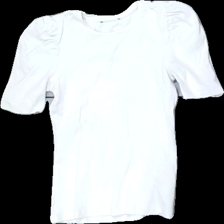
View: front
Type: T-shirt
Category: Ladies
Brand: Not in the list
Colors: White
Material: 100% bomull
Pattern: Other
Cut: C-collar
Season: All
Stains: Major
Damage: gult runt krage
Damage location: top center
Damage 2: smuts fläckar
Damage 2 location: middle center
Damage 3: smuts fläckar
Damage 3 location: bottom center
Price range: <50
Recommended usage: Export
Description: t-shirt med volang ärmar